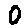
Label: 0